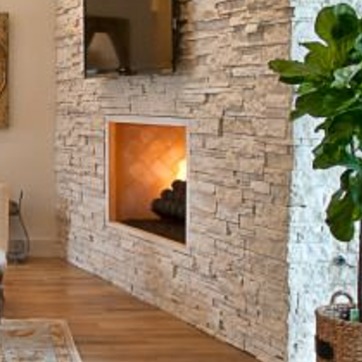
Material: other